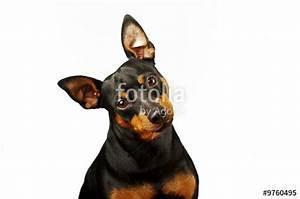
dog